Mexican handcrafts and folk art

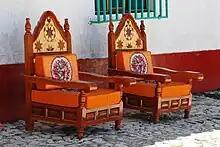
Parquetry furniture for sale in Ixcateopan de Cuauhtémoc, Guerrero, Mexico

Paper is both made and used to make crafts in Mexico. Paper-making is a skill that goes back to pre-Hispanic times. The bark of two trees are primarily used, that of the morus or mulberry family for white paper and that of the ficus or fig family for darker varieties. Traditionally, the bark was cut and scraped by men, but the making the paper itself was done by women. The process begins by washing the bark, then boiling it with ashes. It is then rinsed and beaten until the fibers knit together, then dried in the sun. Banderolas, or cut-paper banners, are hung in the streets for special occasions.